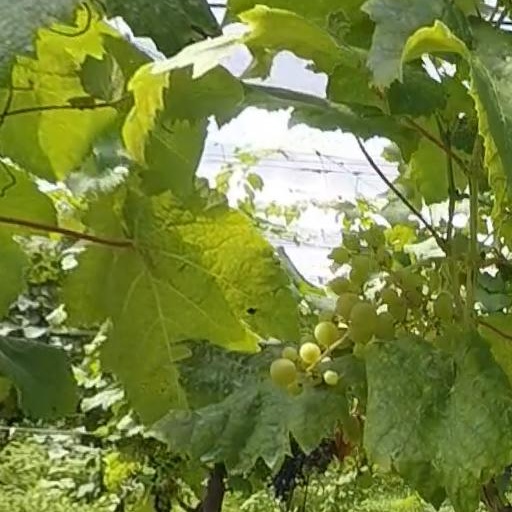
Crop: grape